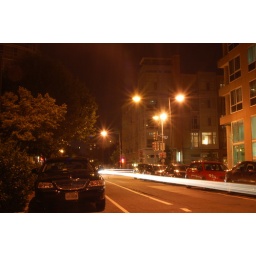
2A: Long exposure in available light = night time street photography(I liked the line of light from the car lights)(20 seconds)